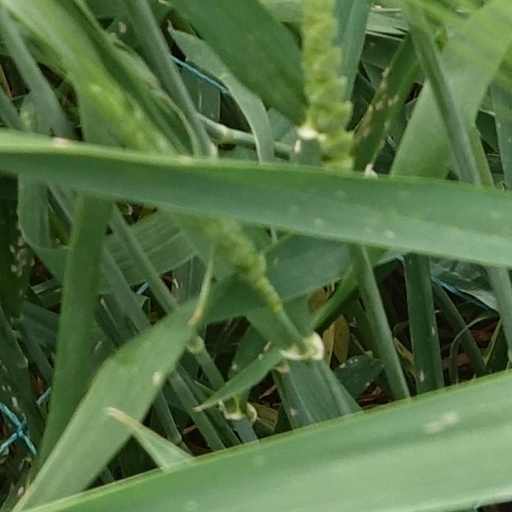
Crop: wheat